El pequeño seductor

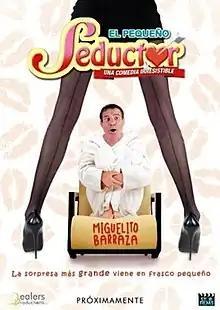
Theatrical release poster

El pequeño seductor is a 2015 Peruvian comedy film directed by Wilf Sifuentes (in his directorial debut) and written by Lino Bolaños. Starring Miguel Barraza, it premiered on February 5, 2015, in Peruvian theaters.